Bhavani (2011 film)

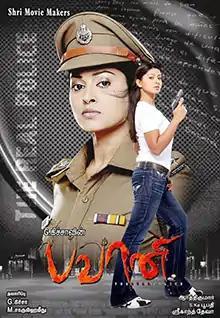
Poster

Bhavani is a 2011 Indian Tamil-language crime action film directed by G. Kicha and starring Sneha in the title role as the police officer. The film also has Vivek, Sampath Raj, and Kota Srinivasa Rao. Others in the cast include Aryan and Yasmin Khan. It is a remake of the Telugu film "Karthavyam" (1990). The film was released in Tamil on 11 March 2011.